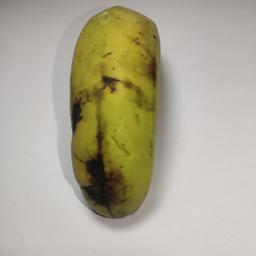
Banana variety: Sagor Kola